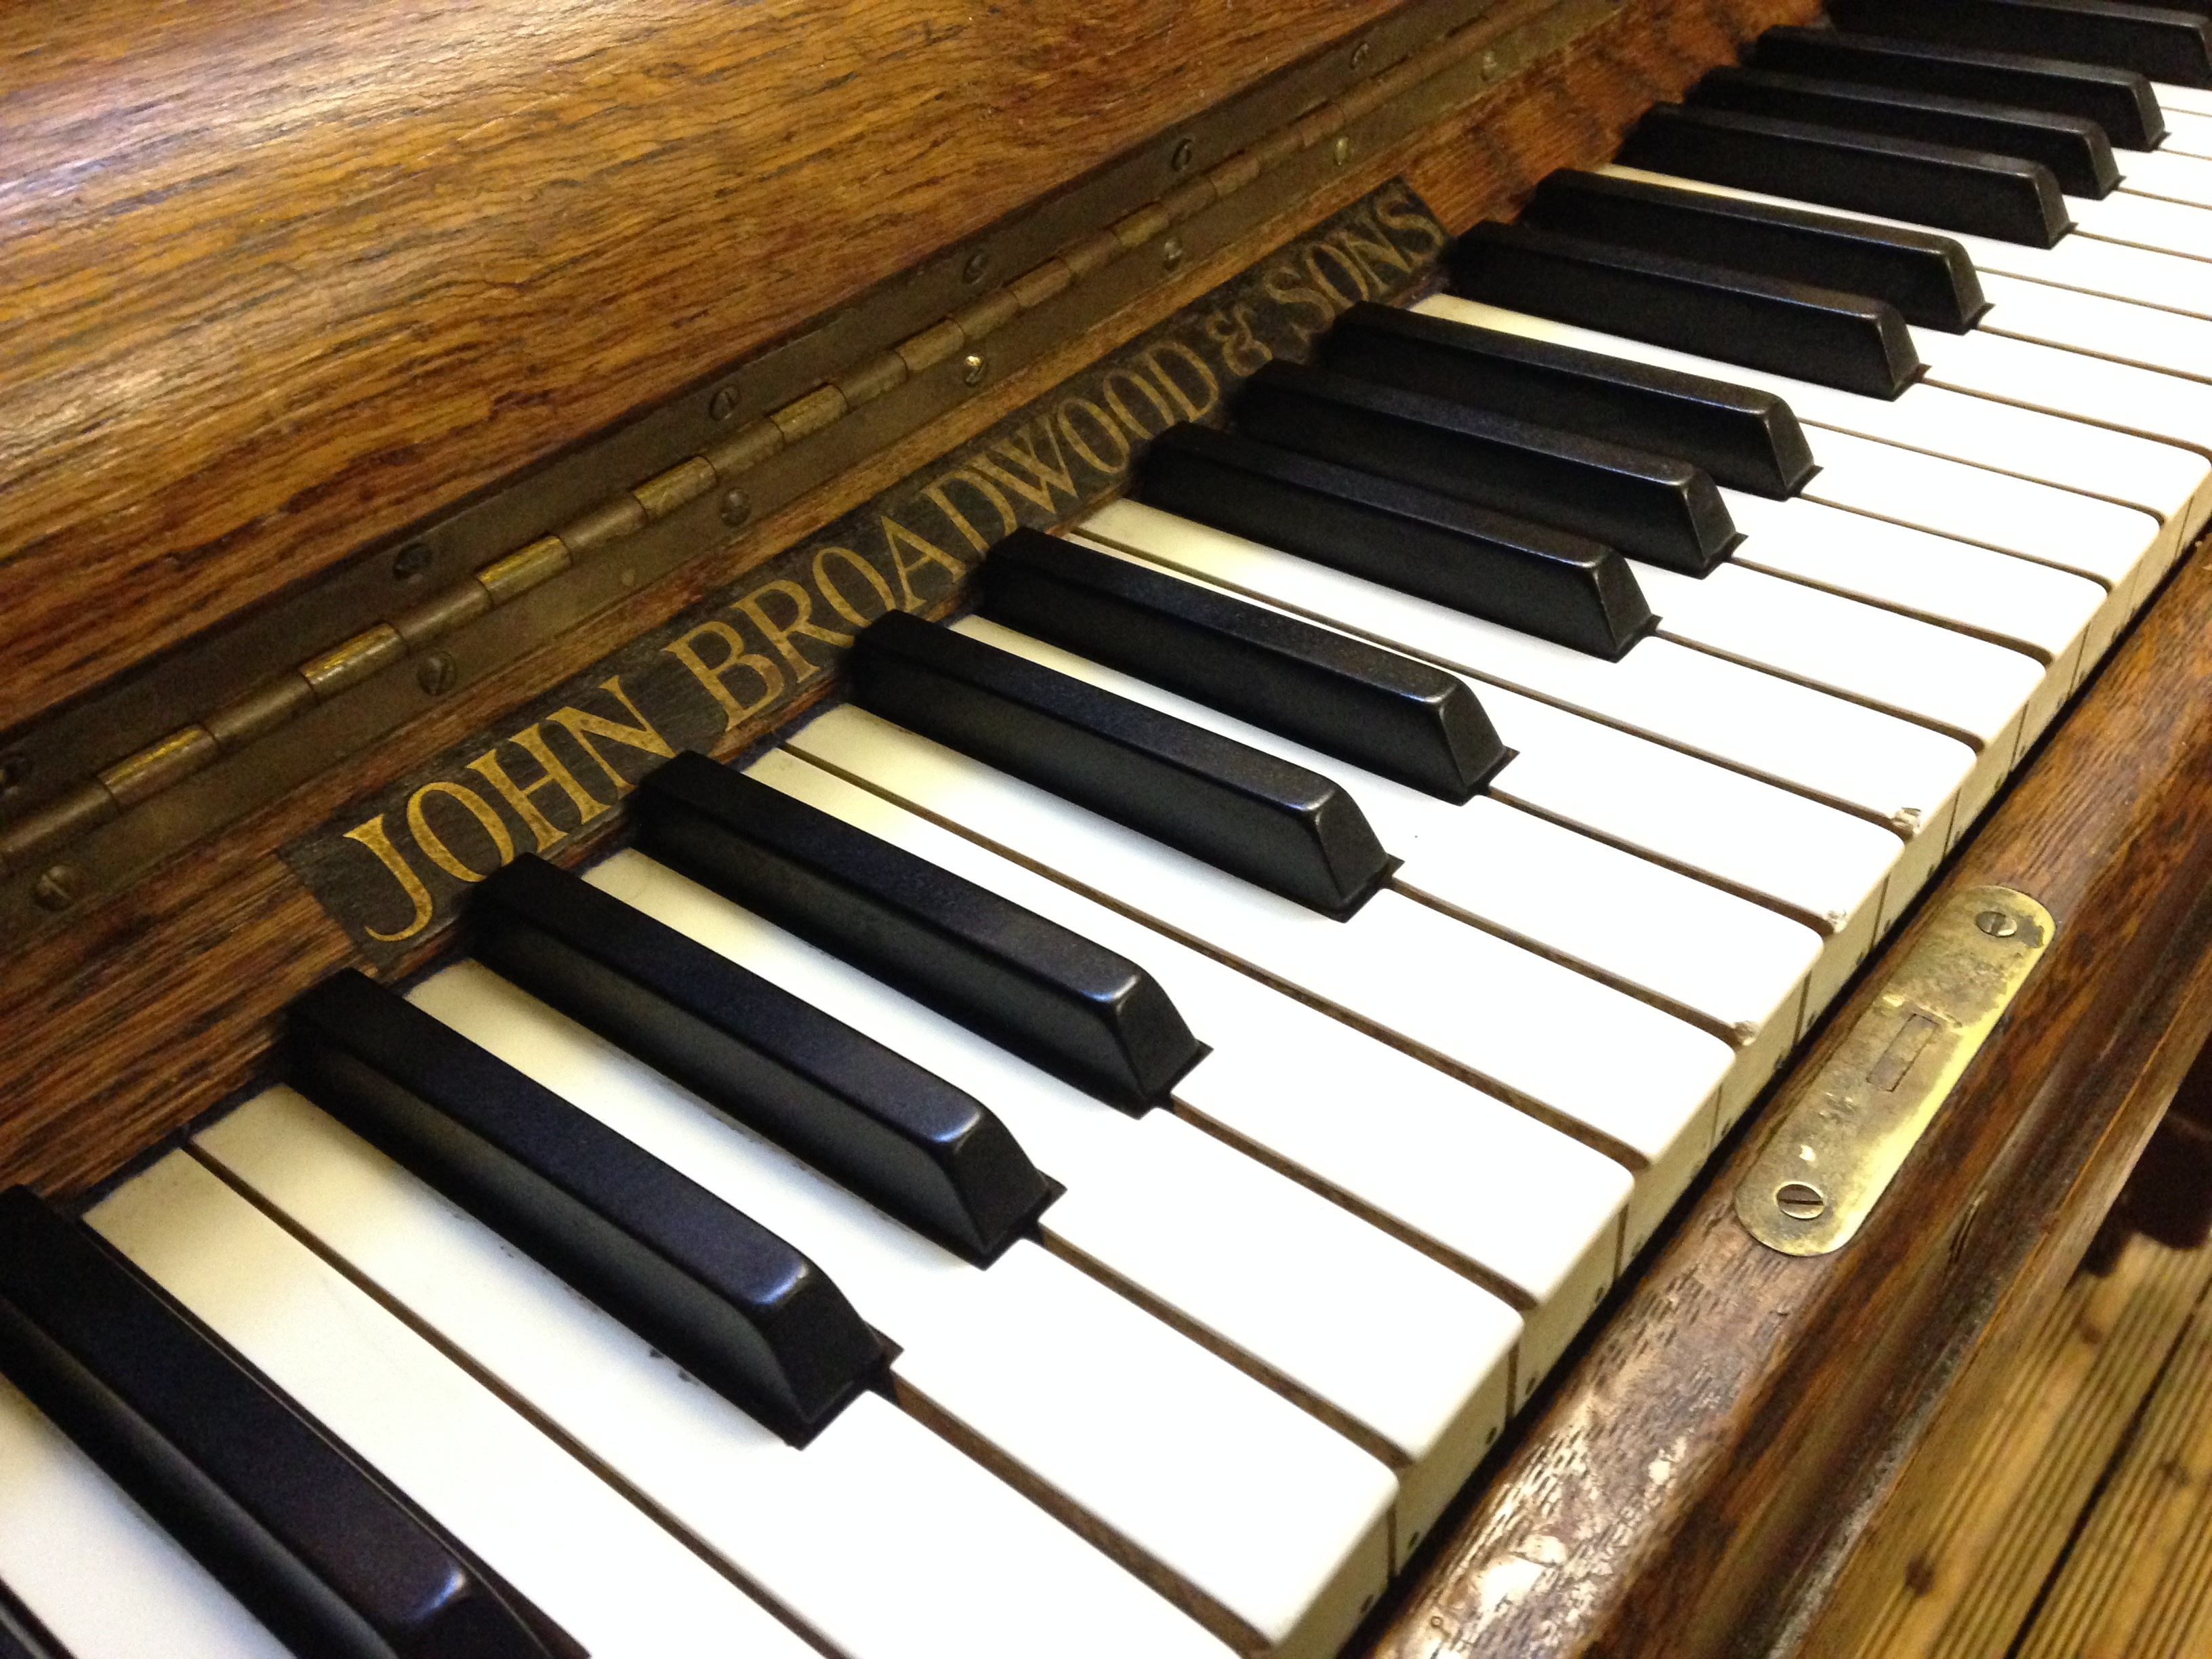
music, wood, keyboard, technology, vintage, antique, old, instrument, piano, key, musical instrument, grand, classical, classic, pianist, orchestral, string instrument, spinet, digital piano, electronic device, musical keyboard, computer component, electronic instrument, electric piano, electronic keyboard, player piano, fortepiano, celesta, music workstation, pianet